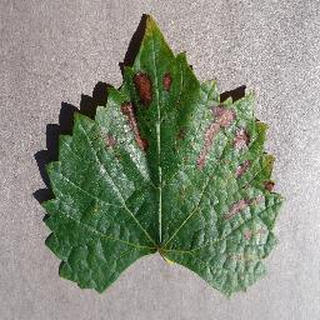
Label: grape_esca_black_measles